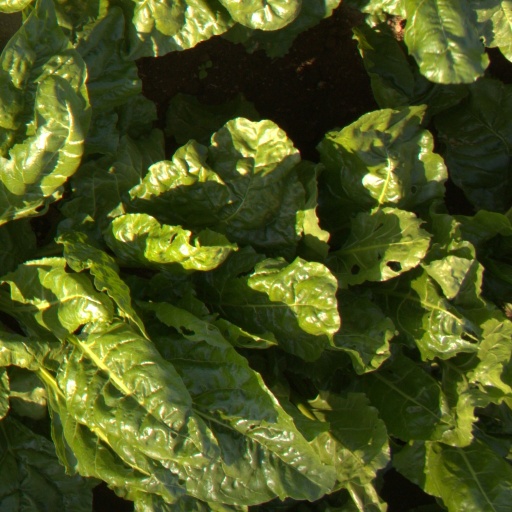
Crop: sugar beet